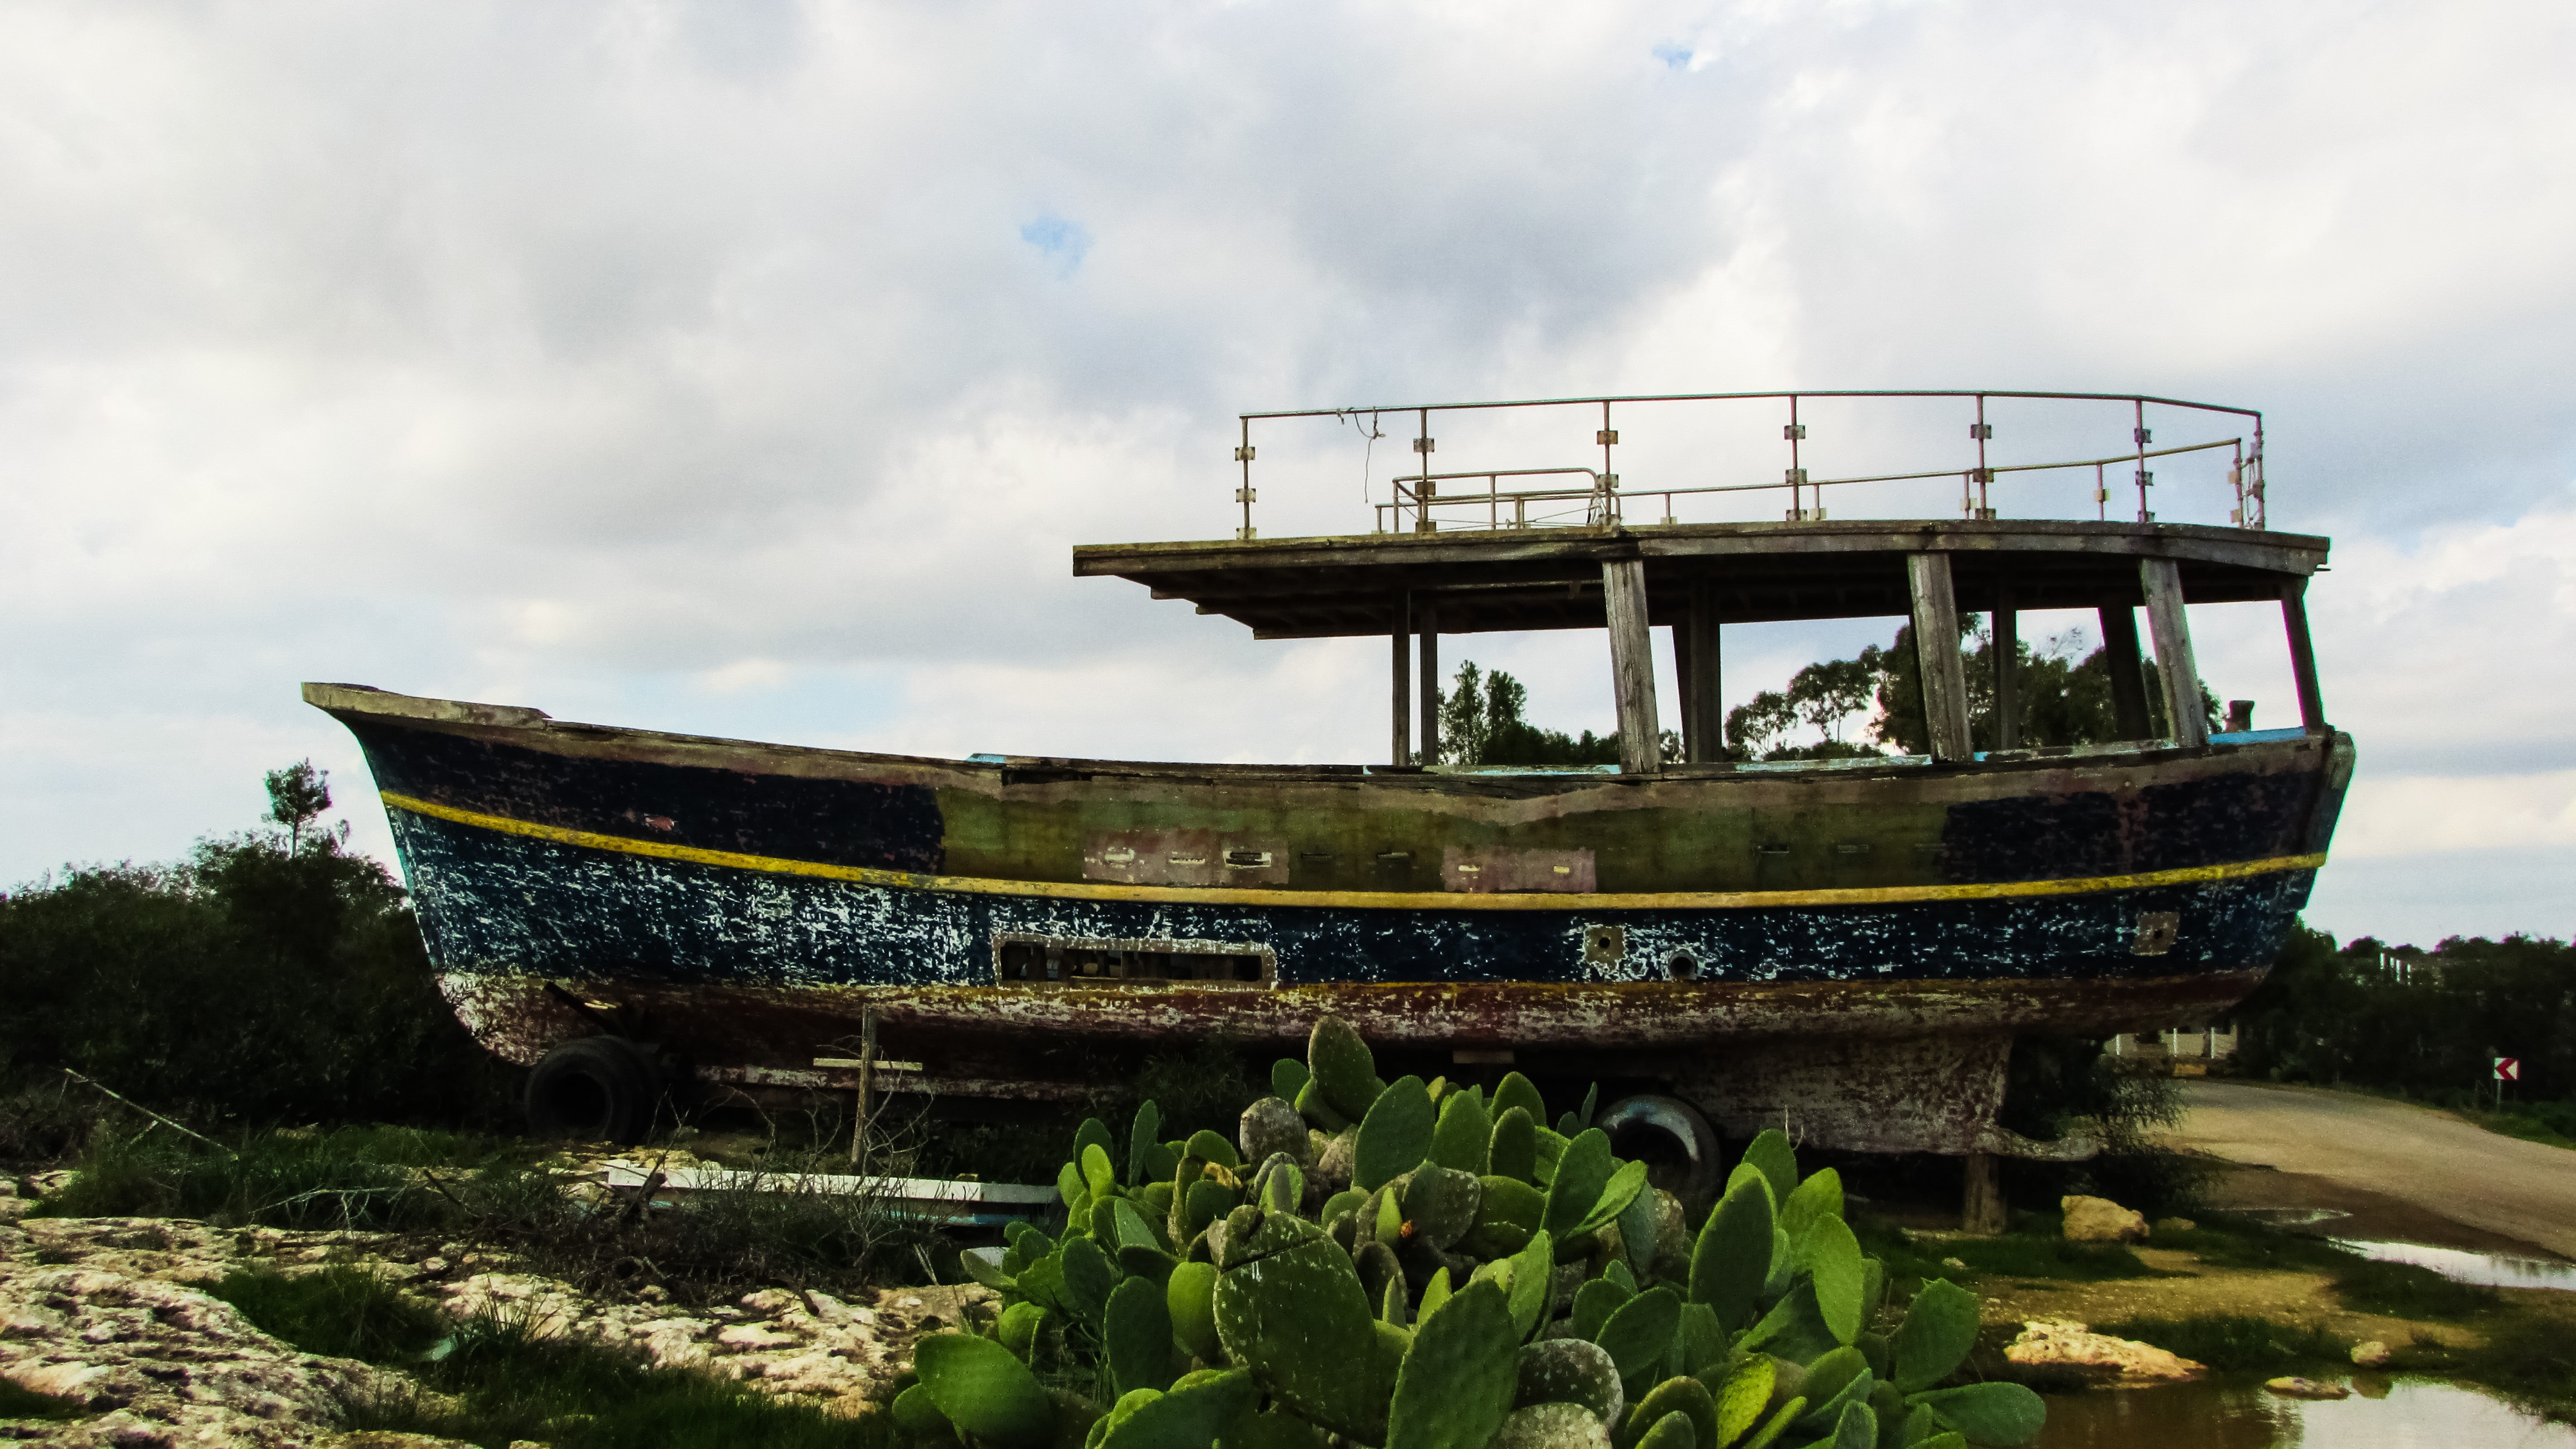
sea, coast, ocean, boat, old, vehicle, watercraft, cyprus, ark, liopetri, potamos